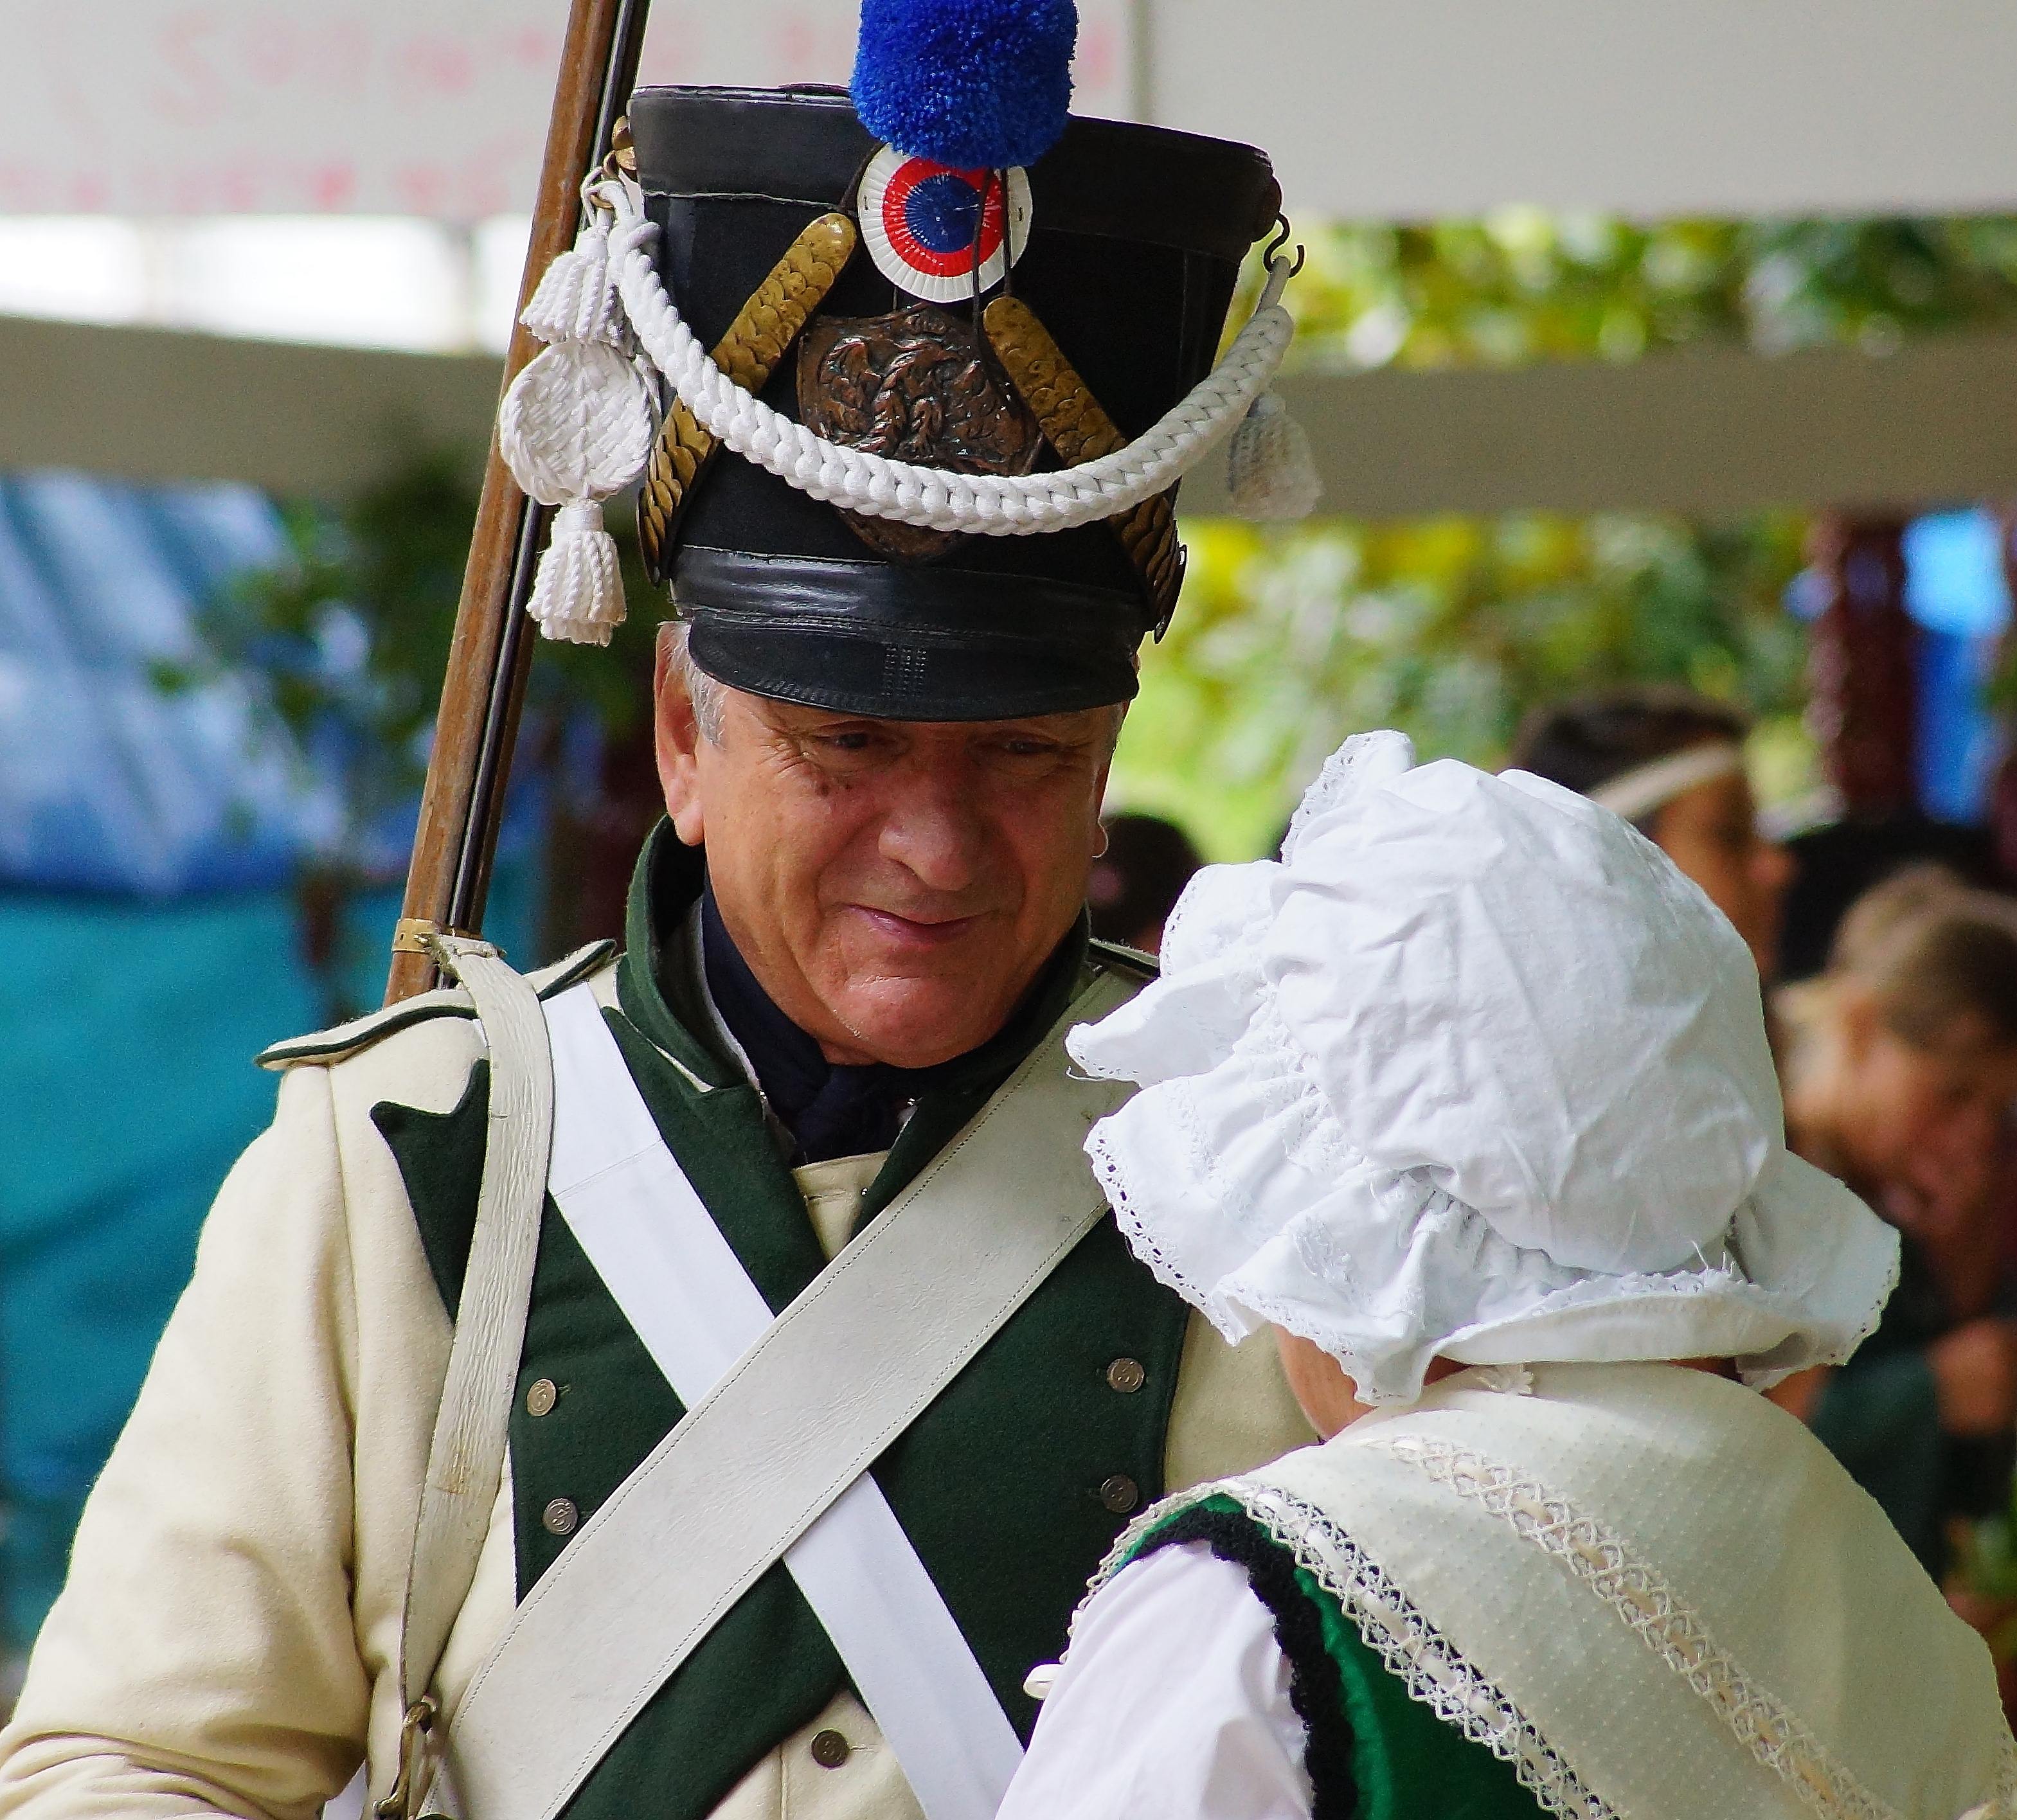
person, people, military, soldier, carnival, profession, festival, spain, galicia, pontevedra, tradition, costume, espana, ggl1, gaby1, varios, some, pontecaldelas, sonyslta77v, tamrom55200, military officer